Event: Nepal Earthquake
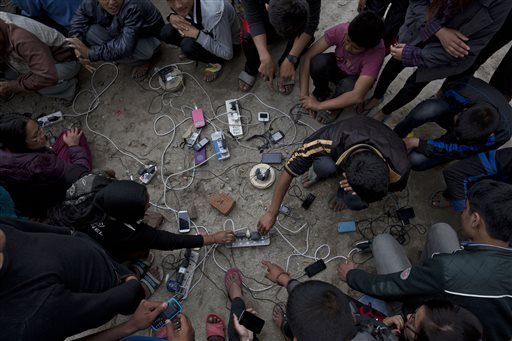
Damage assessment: damage